Bernie Fuchs

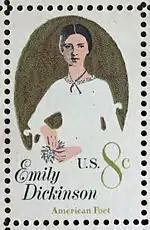
Emily Dickinson commemorative stamp designed by Fuchs, 1971

An 8-cent commemorative stamp in honor of Emily Dickinson, designed by Fuchs, was issued by the United States Postal Service on August 28, 1971, as the second stamp in the "American Poet" series.